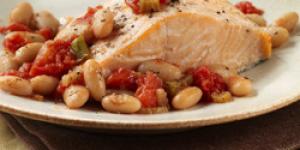
ravioli a la italiana